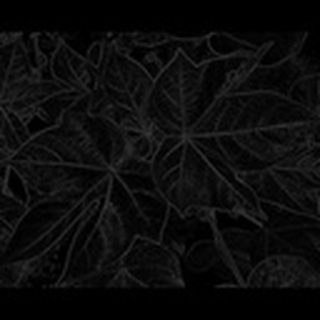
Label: healthy_cotton